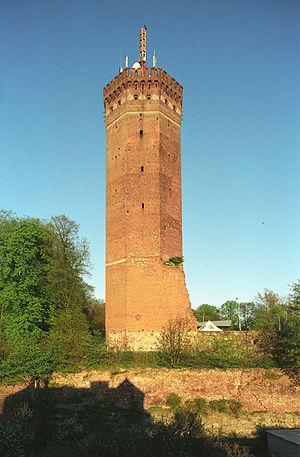
Człuchów est une ville de Poméranie au nord de la Pologne.